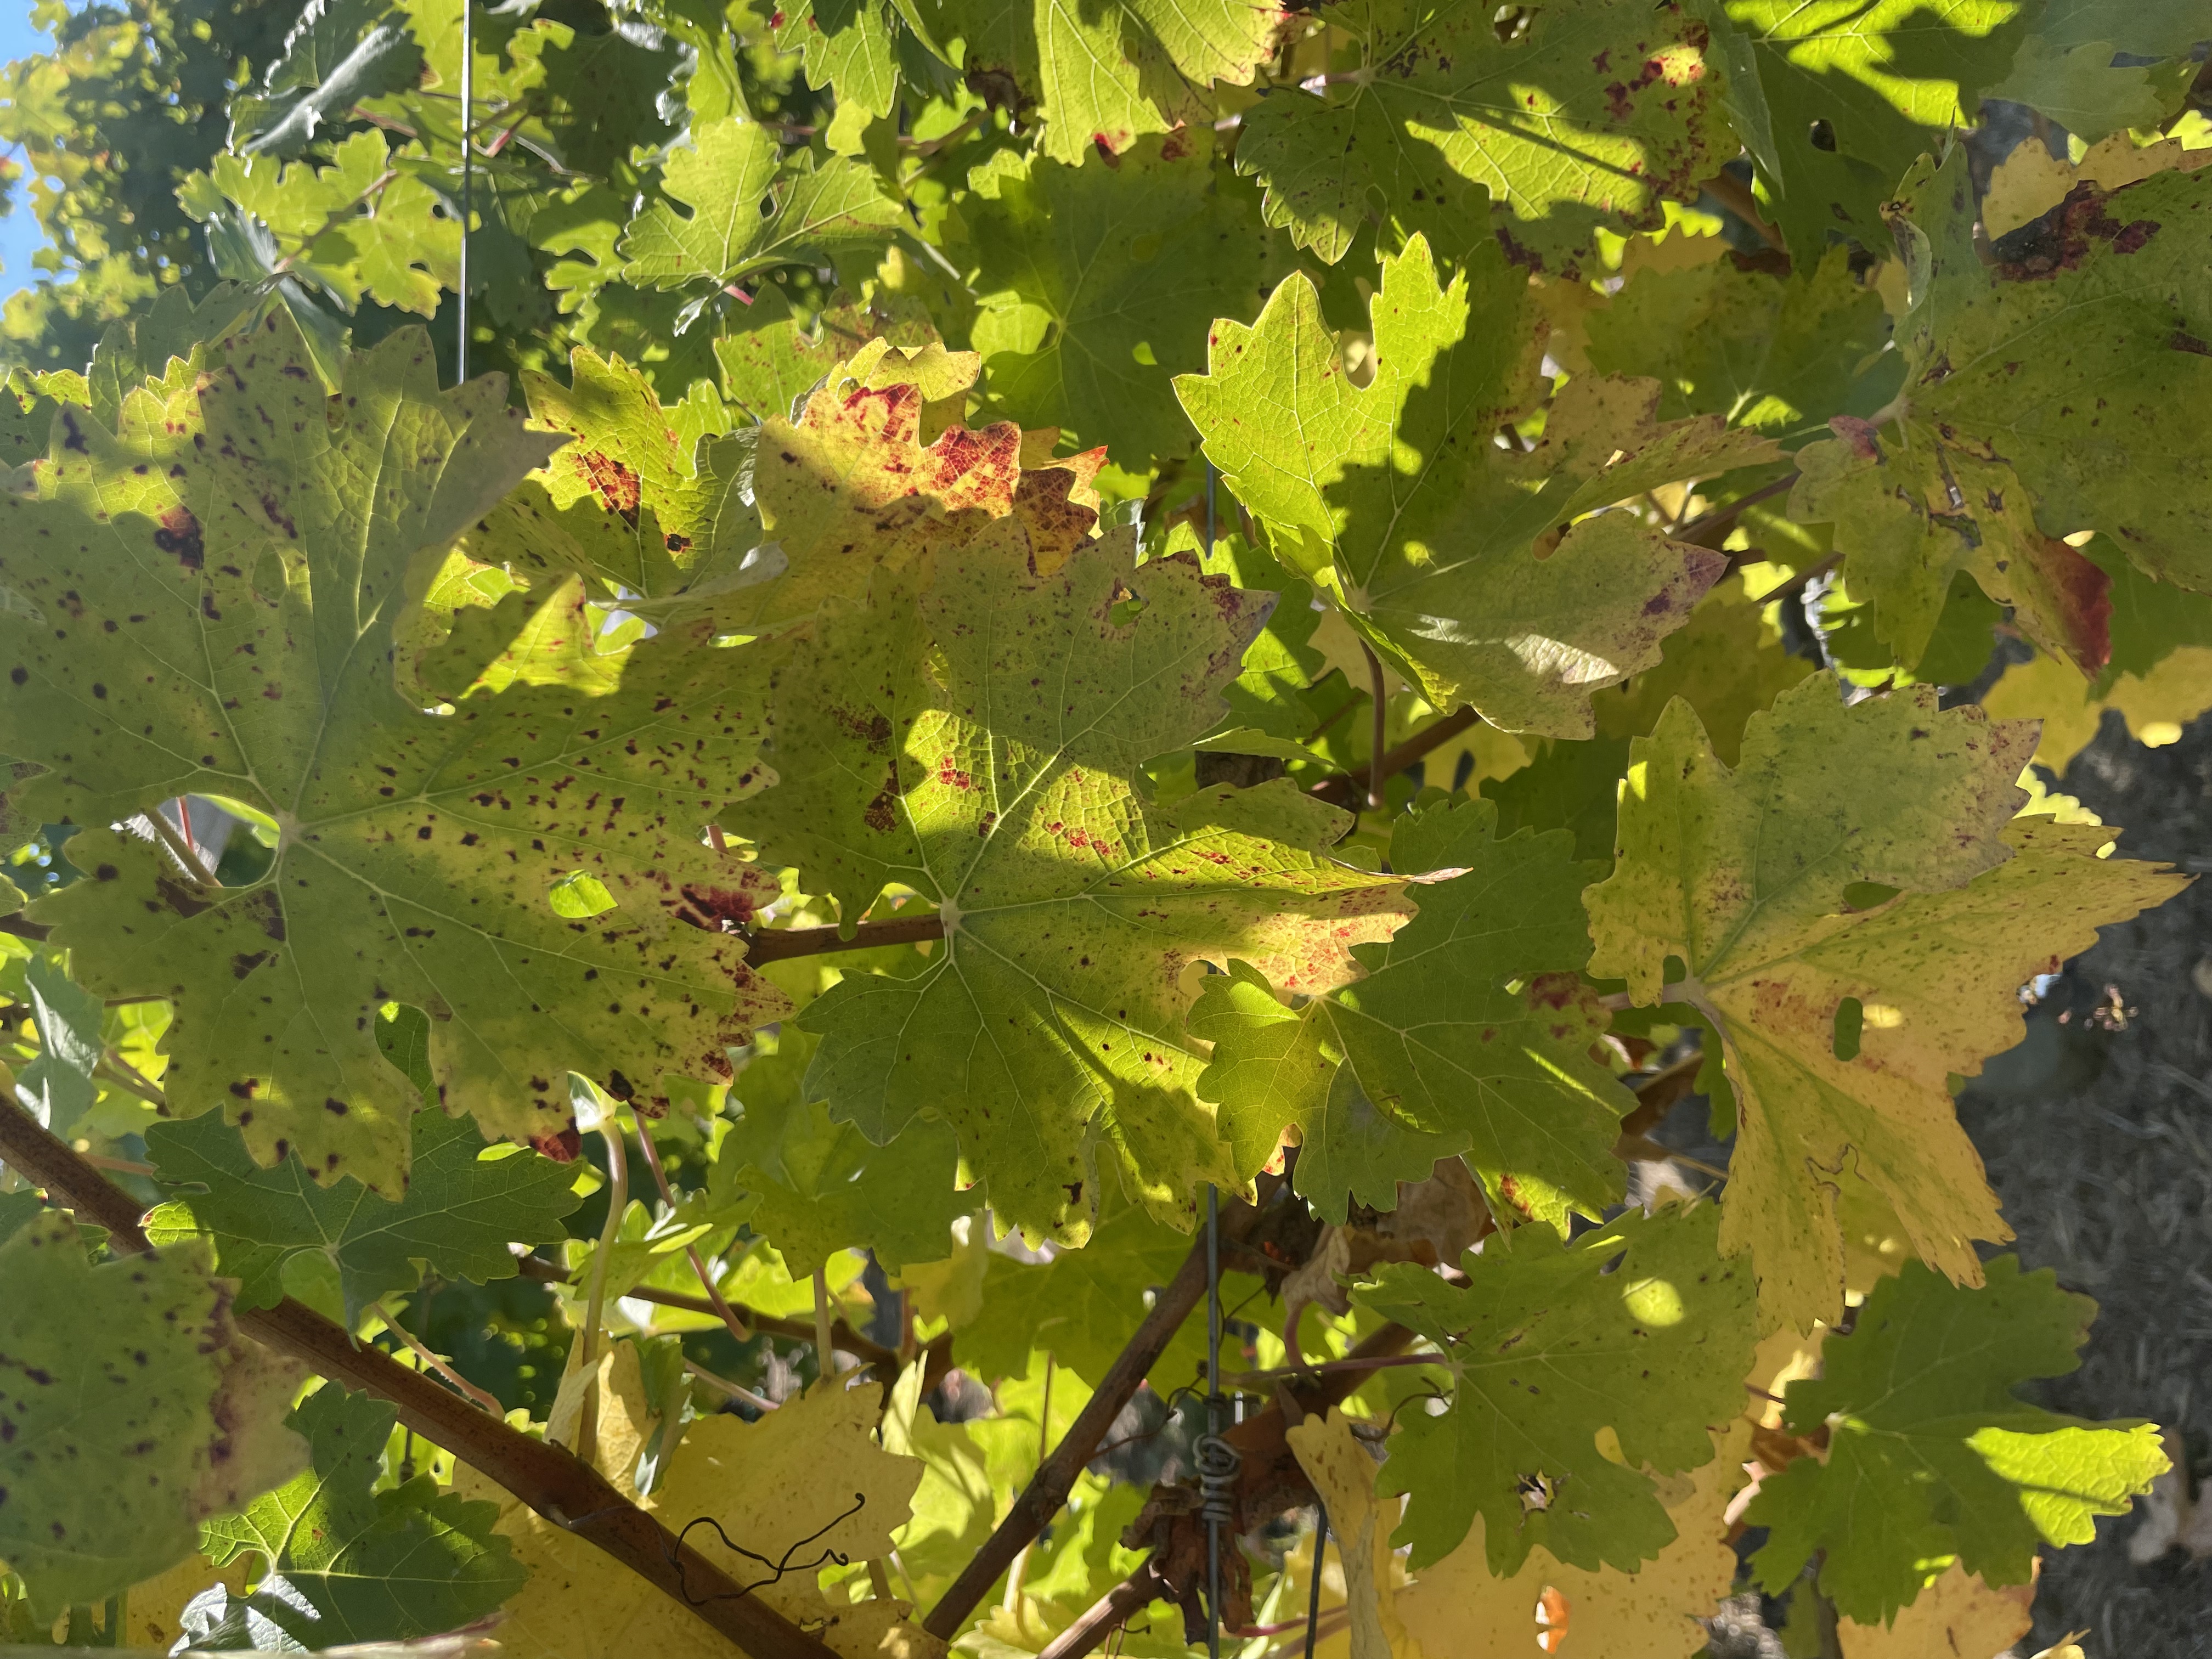
Label: Other Red